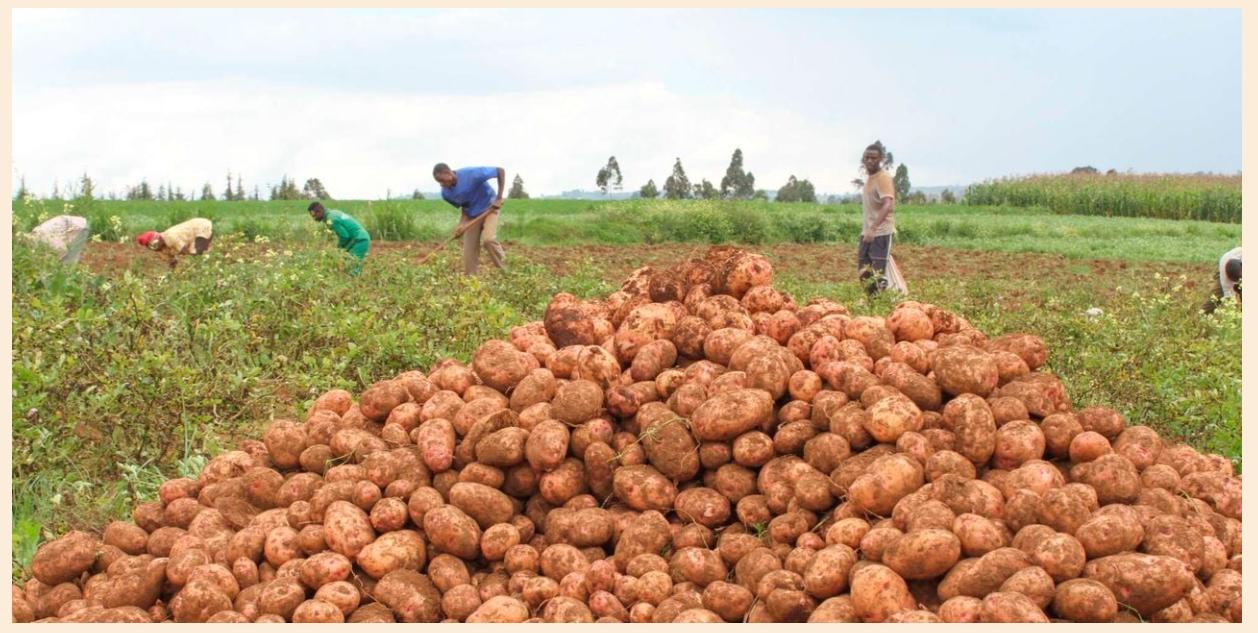
Kundi la wakulima,likiwa shambani,likiendelea na zoezi ya uvunaji wa zao aina ya viazi,tayari vingine vimevunwa na kulundikwa chini,juu ya ardhi ya shambani,vikiandaliwa kusafirishwa kwenda sokoni, ili viuzwe na kuwapatia wakulima hawa kipato.